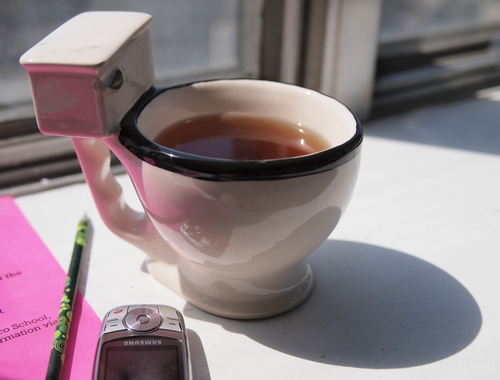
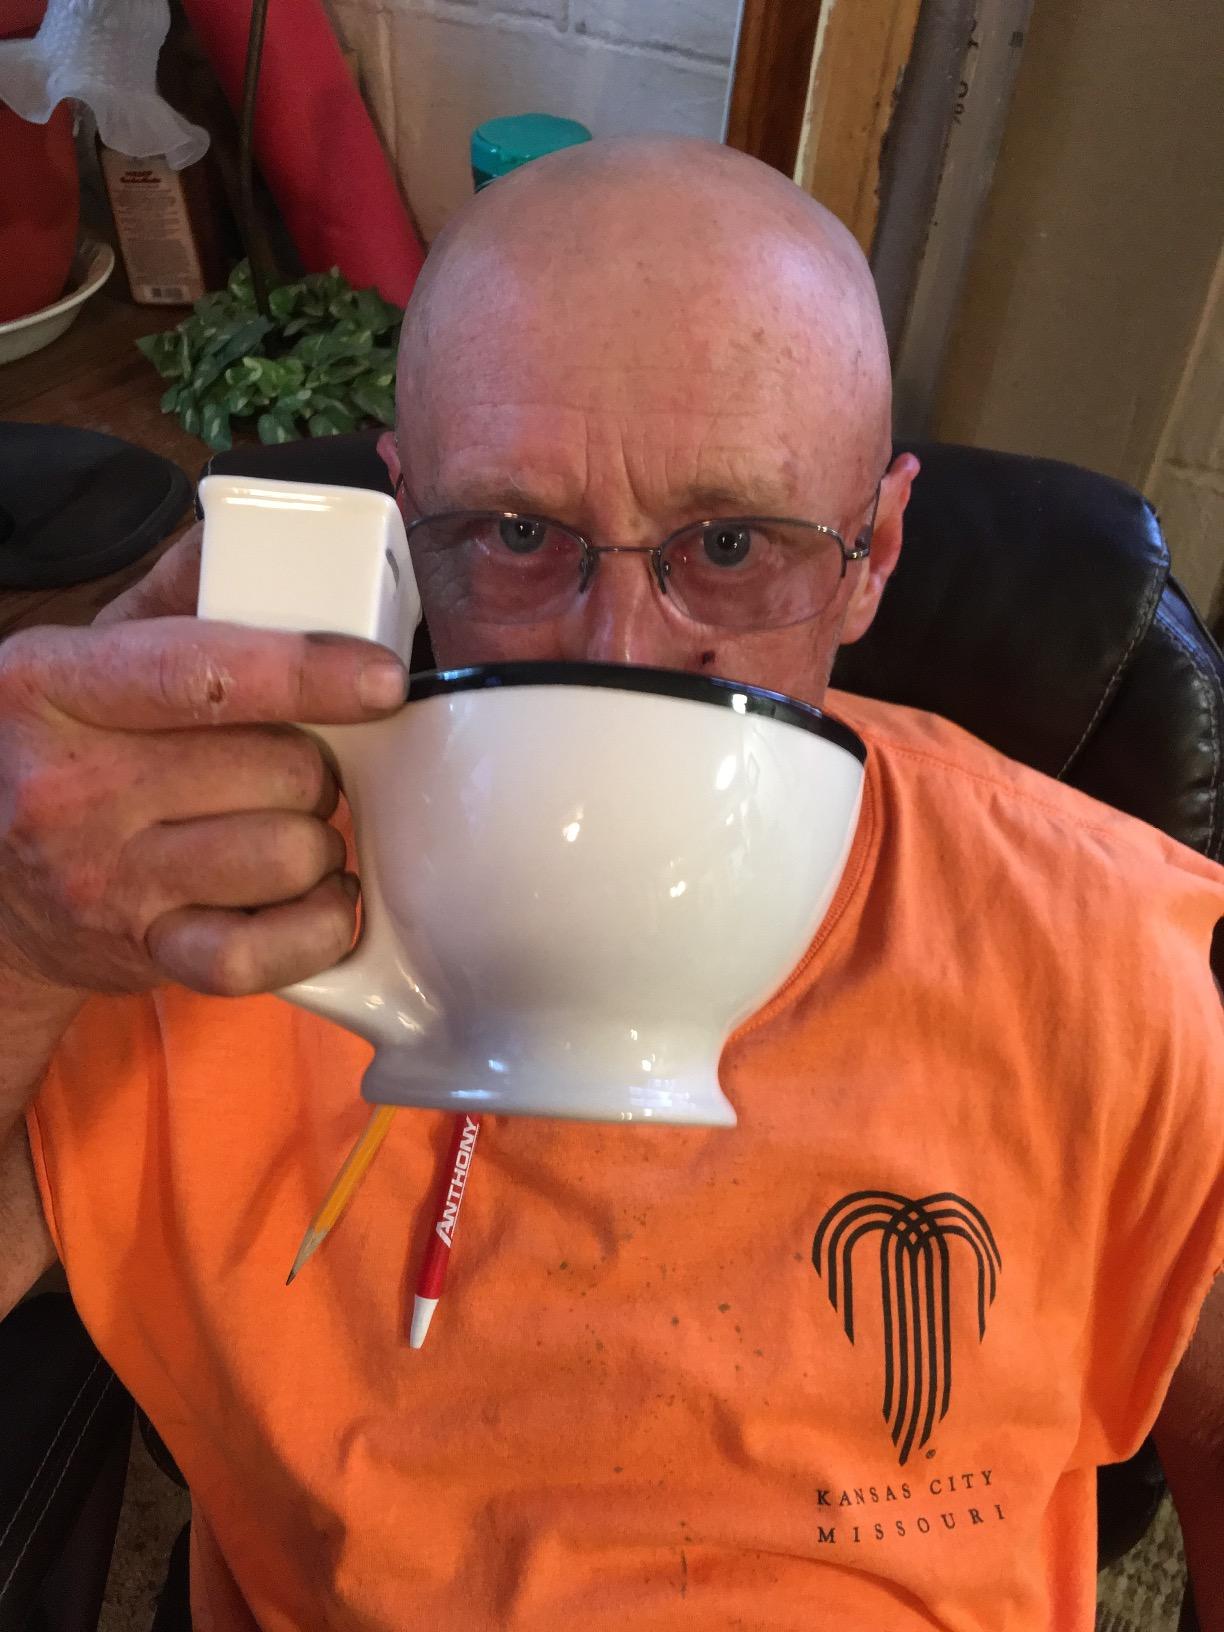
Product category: items_mug
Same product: yes